R (Carson) v Secretary of State for Work and Pensions

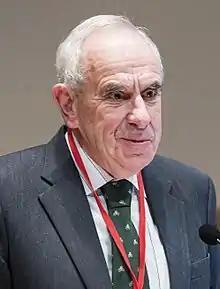
Lord Hoffman, one of the Appellate Committee Lords of Appeal

Lord Hoffman stated that Carson's case was typical of over 400,000 United Kingdom pensioners living abroad in countries which do not have reciprocal treaty arrangements under which annual cost of living increases are payable. Arrangements exist for countries within the European Economic Area (which is made up on European Union countries, Norway, Iceland and Lichtenstein) and a number of other countries such as the United States ("treaty countries"). However, there are no such treaties with South Africa, Australia, New Zealand, Canada and many other countries.